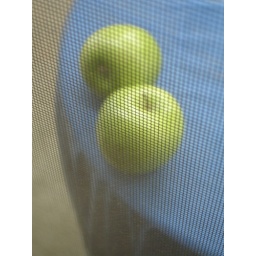
Little green apples in the __windows on the world series, photographs through a window screen